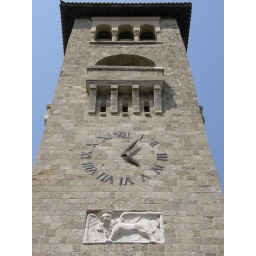
clock tower by Mandraki Harbour in Rhodes Town